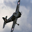
Label: airplane